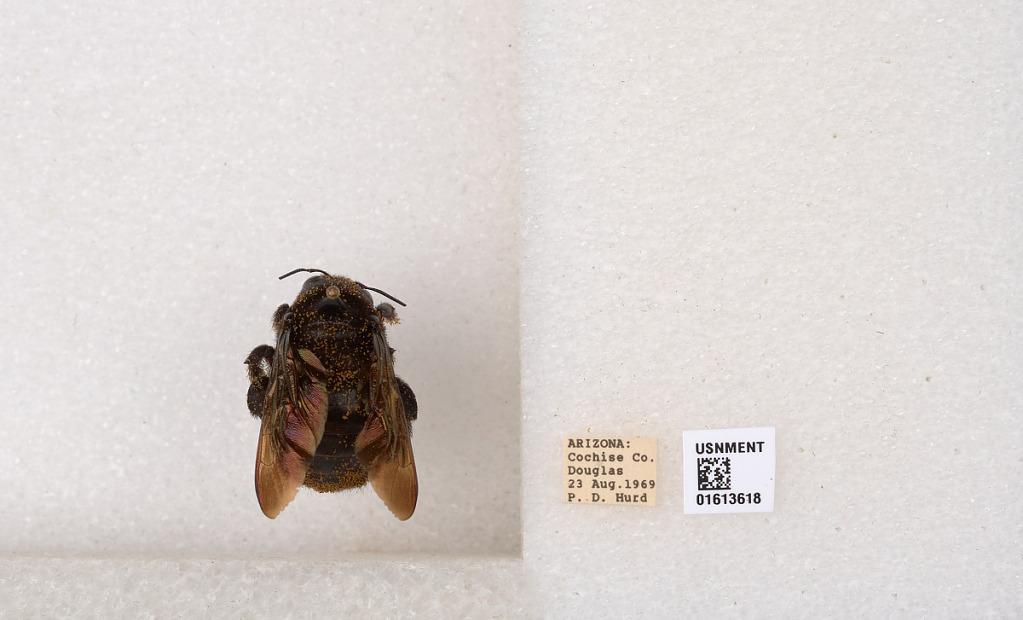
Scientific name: Xylocopa (Neoxylocopa) varipuncta Patton
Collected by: P. Hurd
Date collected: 1969-8-23
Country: United States
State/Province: Arizona
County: Cochise
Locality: Douglas
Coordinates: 31.3445, -109.545